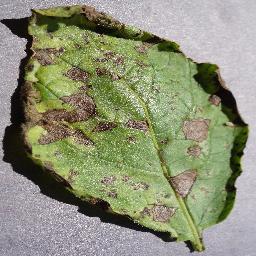
Label: Potato___Early_blight